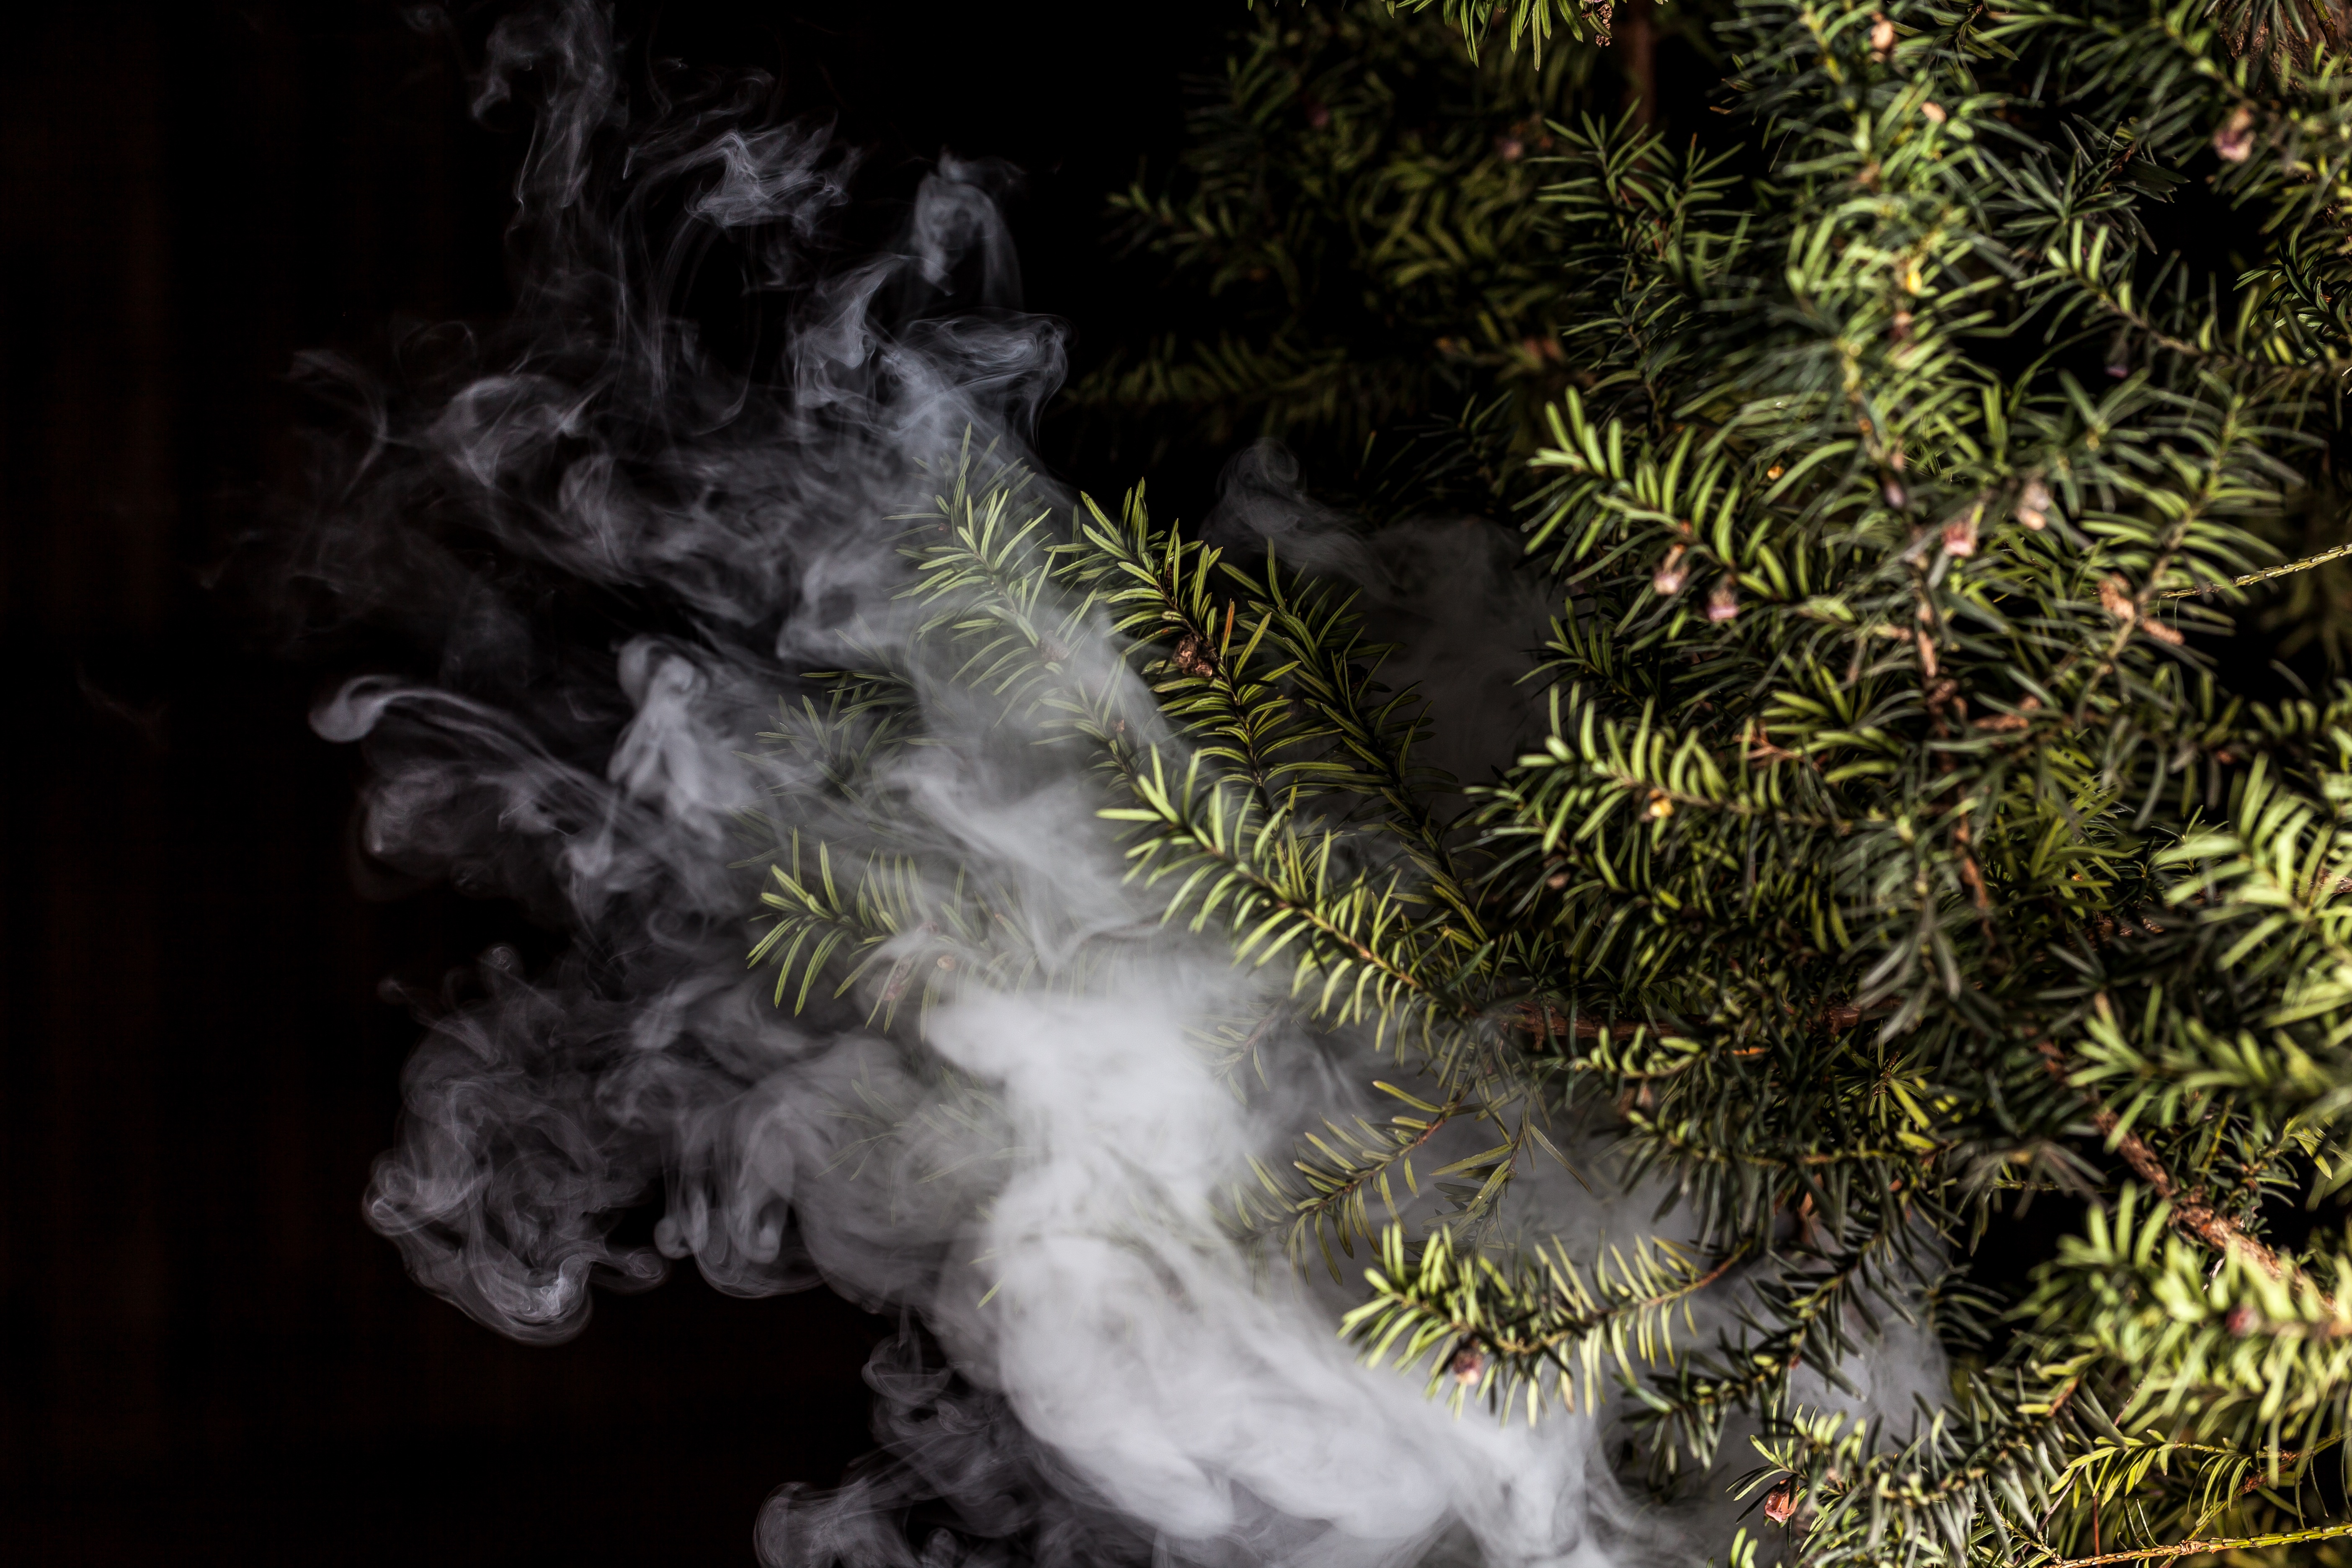
tree, forest, branch, plant, vapor, leaf, flower, smoke, christmas tree, drug, vape, yew, vaping, vaporizer, e cigarette, e cig, english yew, woody plant